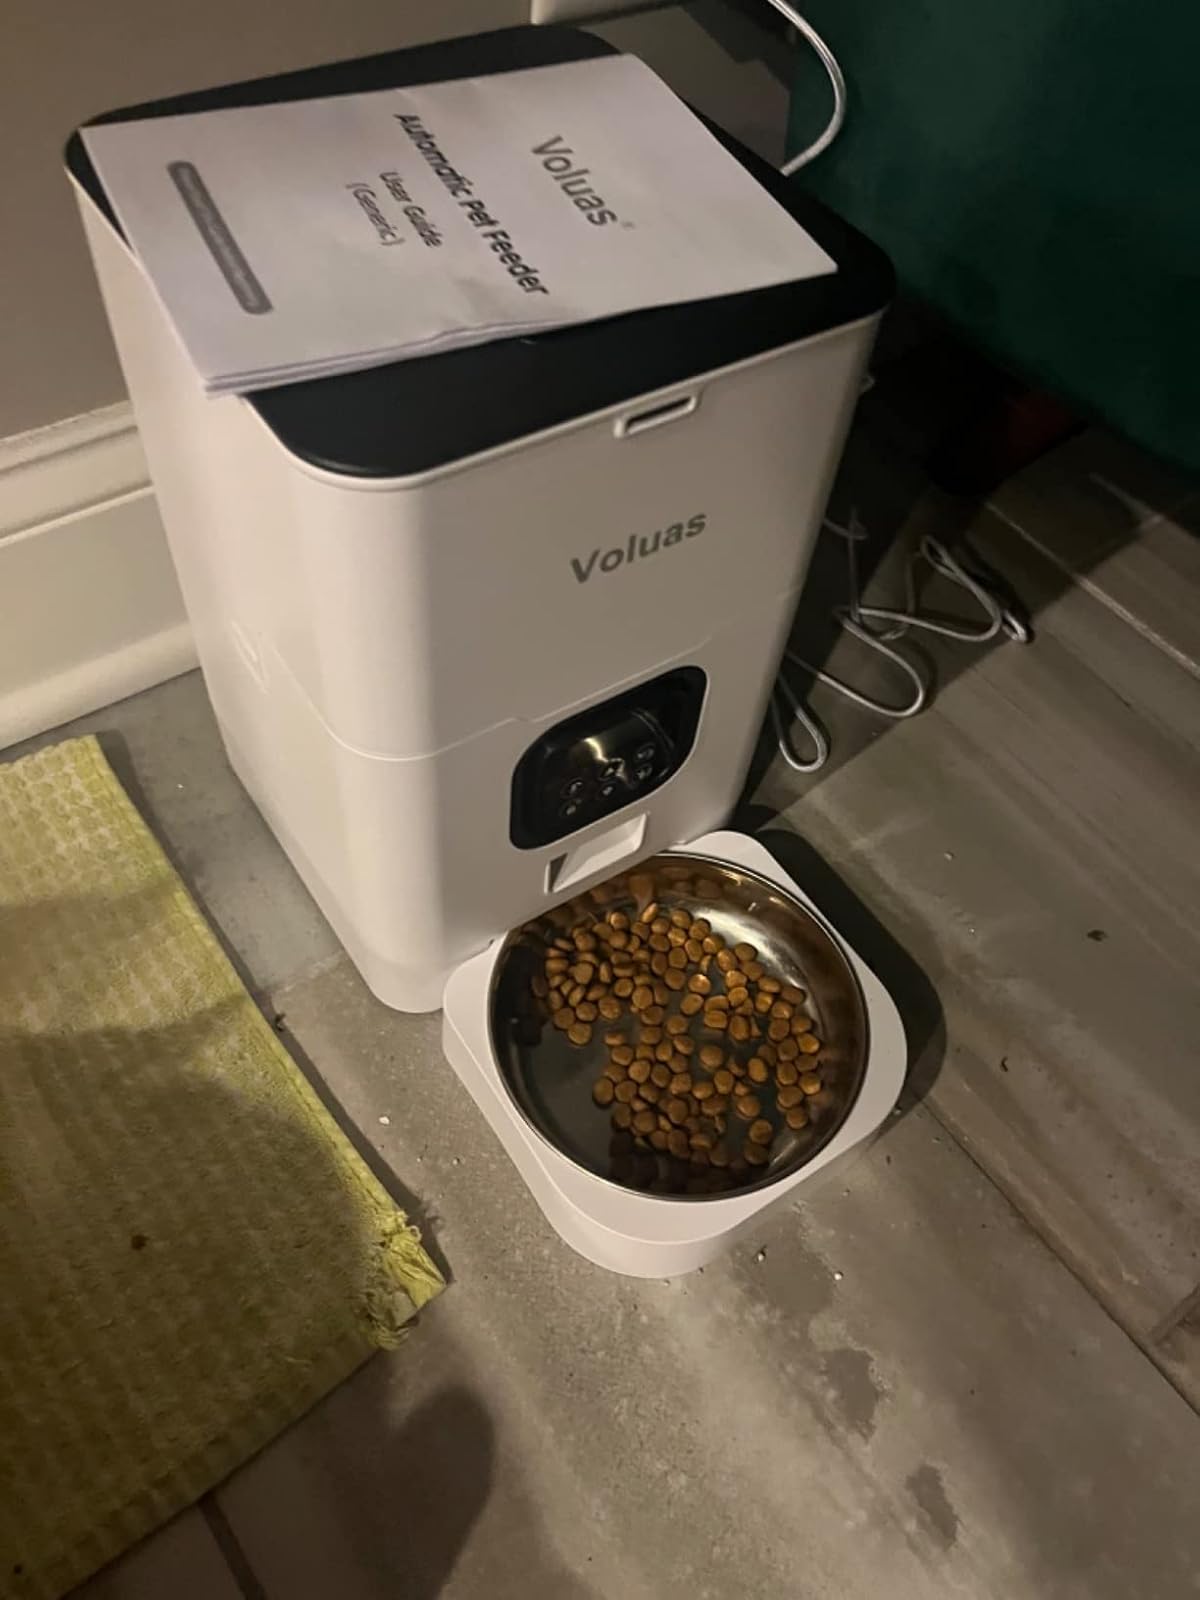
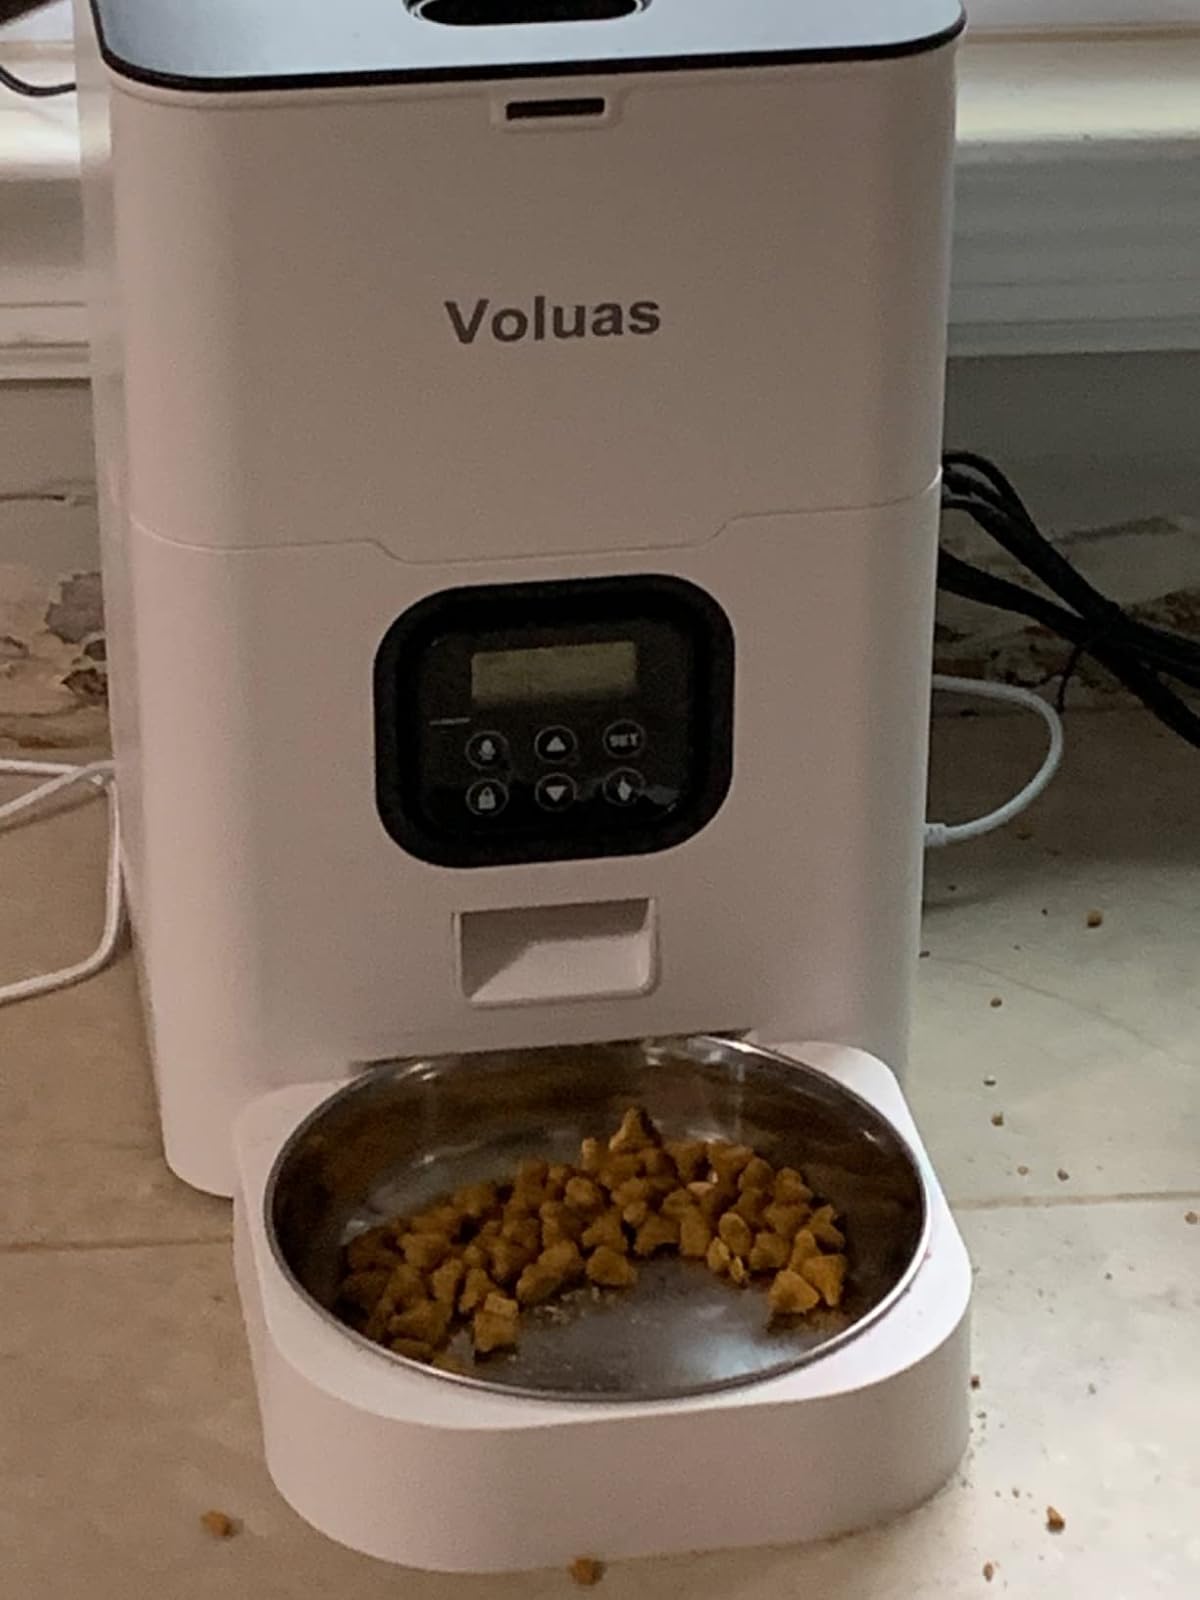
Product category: items_feeder
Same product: yes